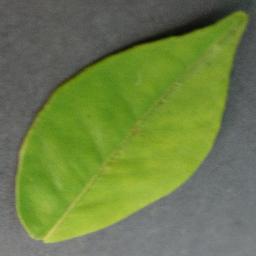
Label: Orange___Haunglongbing_(Citrus_greening)